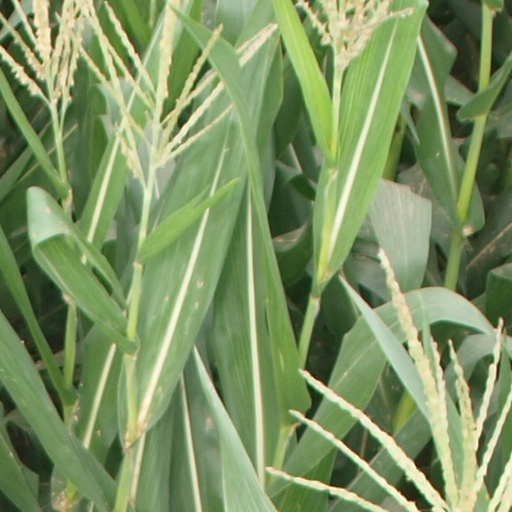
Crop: maize; corn